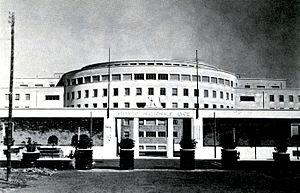
Le cinéma de propagande fasciste est l'« instrument cinématographique » du régime fasciste italien dans la première moitié du XXᵉ siècle qui lui a servi à propager ses propres valeurs et idéaux aux masses populaires.
L'Istituto Luce est la plus ancienne institution publique italienne consacrée à la diffusion de films à des fins éducatives et informatives du monde entier.
Le cinéma italien, qui est le cinéma produit ou réalisé en Italie, est l'un des principaux cinémas nationaux de l'histoire du cinéma.